White Roding

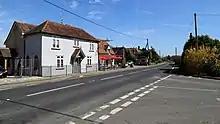
Black Horse Inn, White Roding

In 1800 Thomas Kitson Cromwell, Sylvanus Urban and Thomas Blount described White Roding variously as having two "good" shops, a mill, "besides two or three good farm houses". In the then parish area there were three manors: the first White Roding Bury (White Rodingbury), the second Maskel's Bury (Maskelsbury) and the third Morrell. White Roding Bury was near the church but with the manor house "some way off", the manor used for keeping 'lanar falcons', or hawks, for heron hawking from Michaelmas to the Purification (of the Virgin), this for the King's use. Maskel's Bury manor house (still existing) was about a furlong to the south from the church, the manor itself keeping greyhounds to flush herons during the King's hawking. The manor of Morrell, later absorbed into White Roding, became itself a parish. The Morrell parish church, now non-existent, was converted to a pigeon house. in 1800 the White Roding rector was the Rev Sir William Cheere of the Cheere baronetcy. St Martin's Church, now tiled, was once leaded. The tower contains five bells, and the spire is leaded. The church contains a monument to the memory of Rev John Maryon. The parsonage (dating from the 16th to 18th century and today Grade II listed), was moated almost all round (today only part of the south and west of the rectangular moat exists). Ralph Pettus, of the Pettus baronet family, who was a supporter of, and fought with Charles I during the English Civil War, consequently losing his estates in Magdalen Laver, south-west from White Roding, and later offered the same support for the returned Charles II, probably took up residence at White Roding after the restoration of the monarchy.